Cape Horn Current

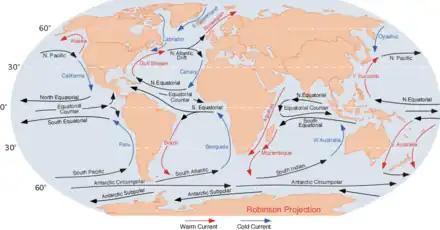
Map of the Earth's major ocean currents.

The Cape Horn Current is a cold water current that flows west-to-east around Cape Horn caused by the intensification of the West Wind Drift as it rounds the cape.